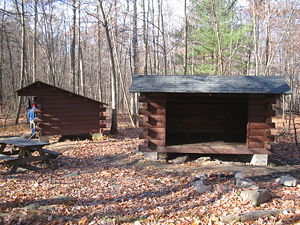
Ly
Et ly i en skov på Appalachian Trail i Pennsylvania.
Et ly kan have flere formål og være midlertidigt eller permanent. Ly er et sted, hvor man kan befinde sig og få nogen beskyttelse mod: